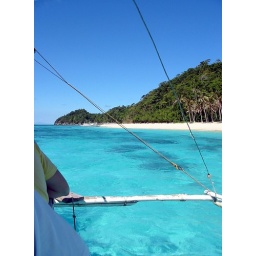
Turquoise water near Puka beach in Boracay, Philippines 14th June 2007